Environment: real
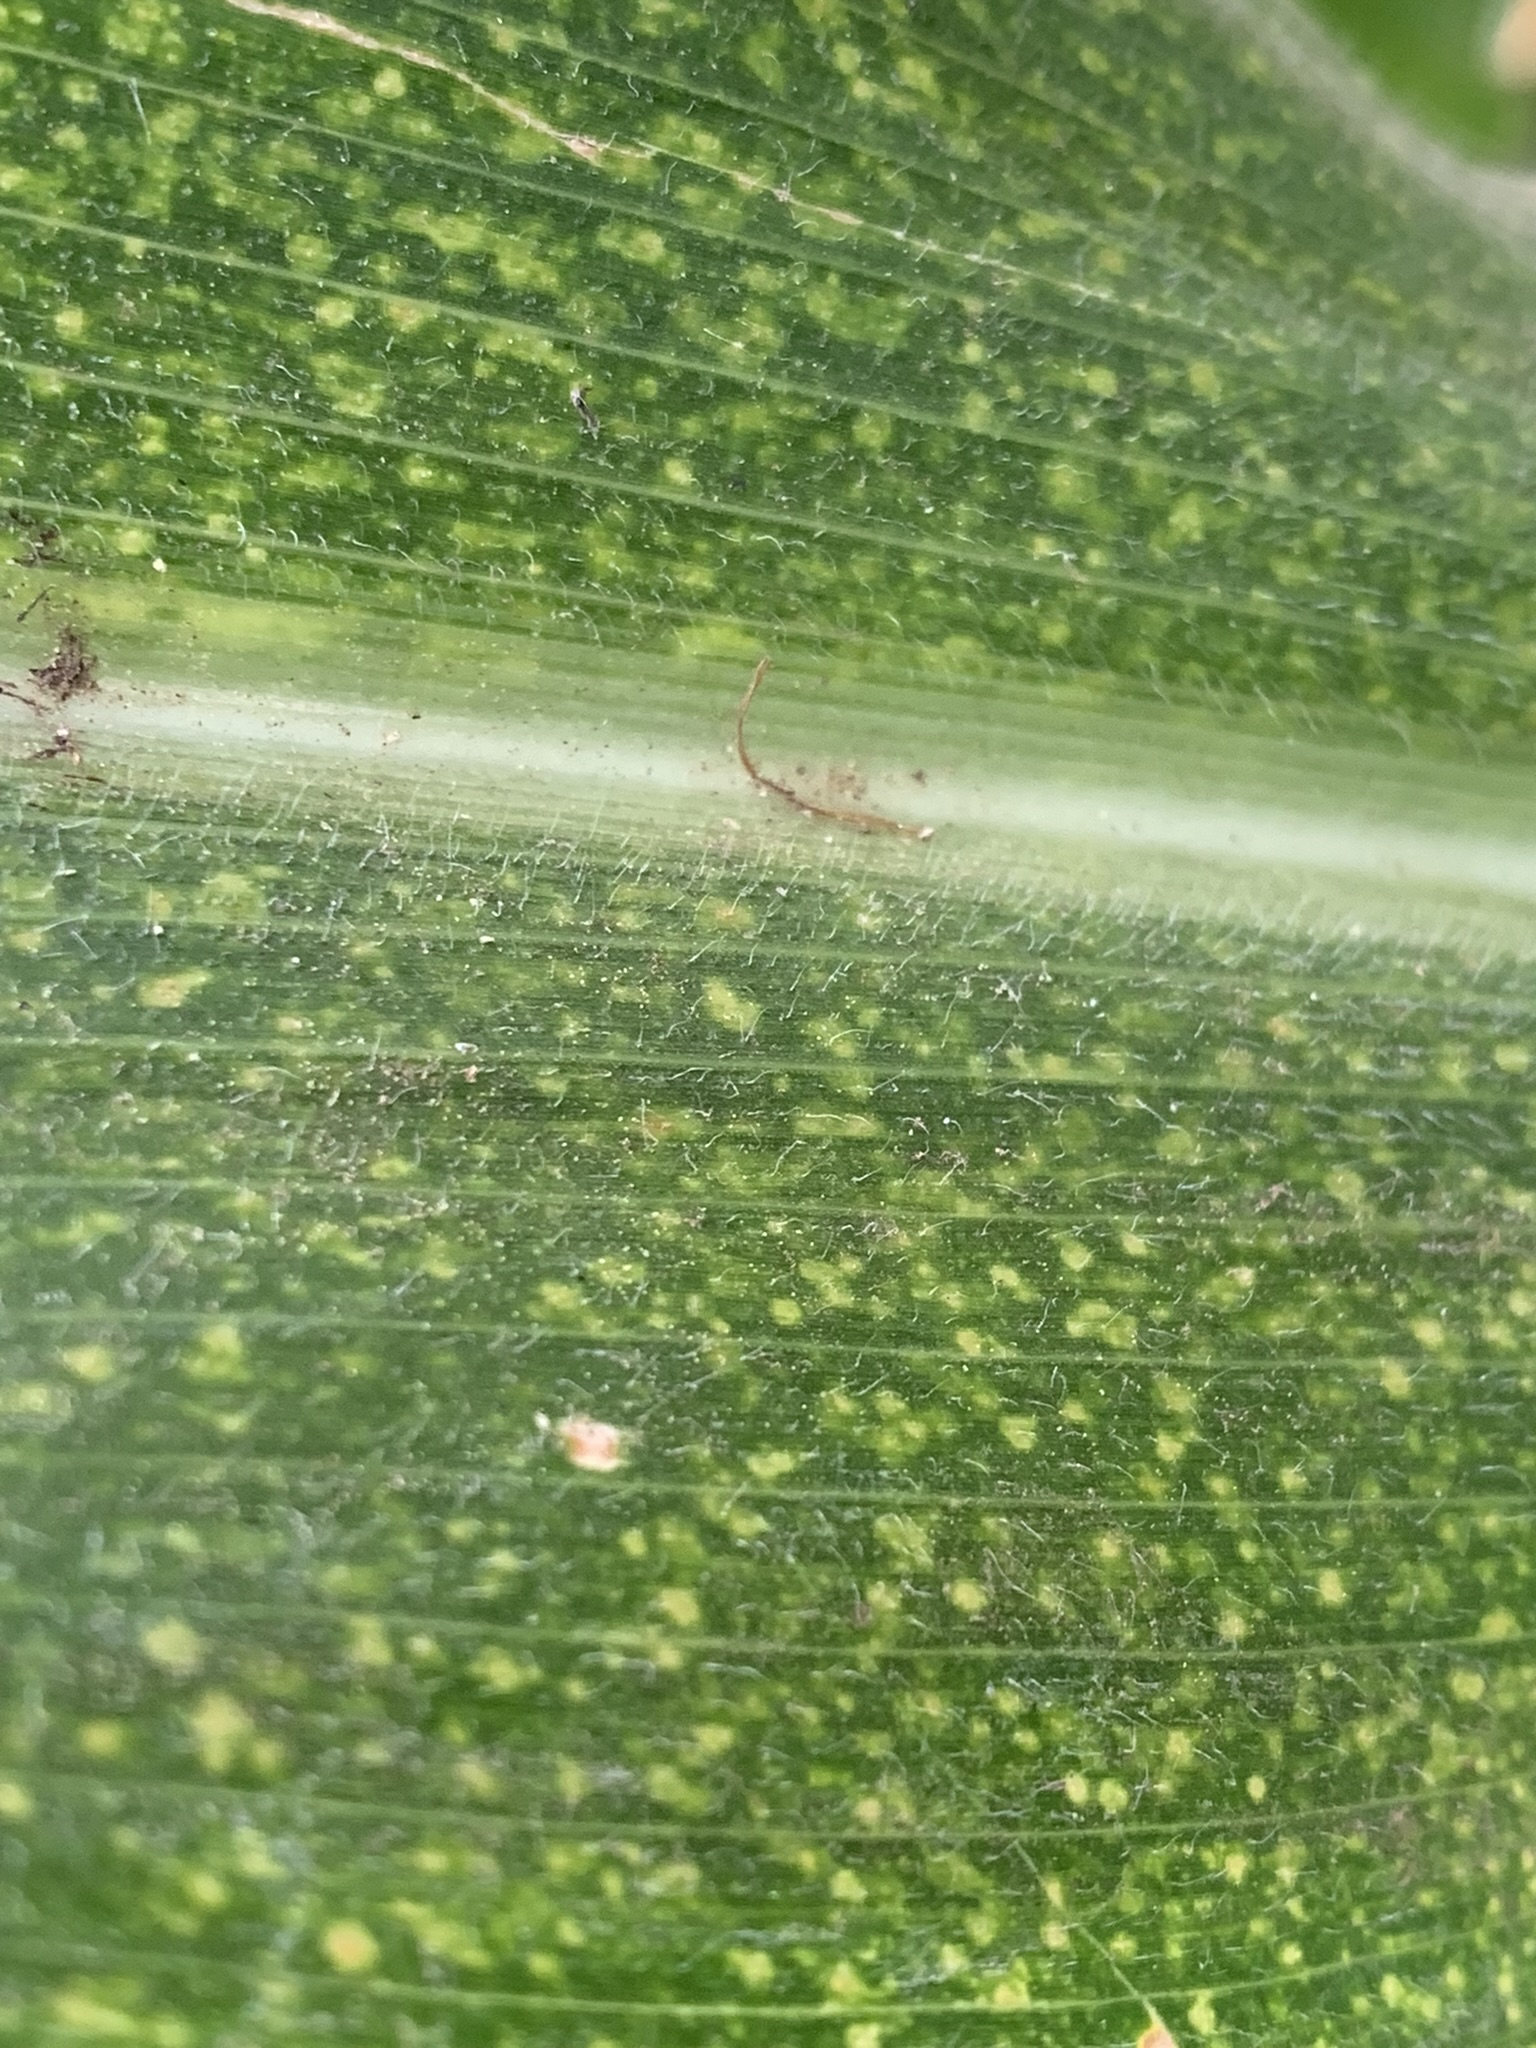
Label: lethal_necrosis